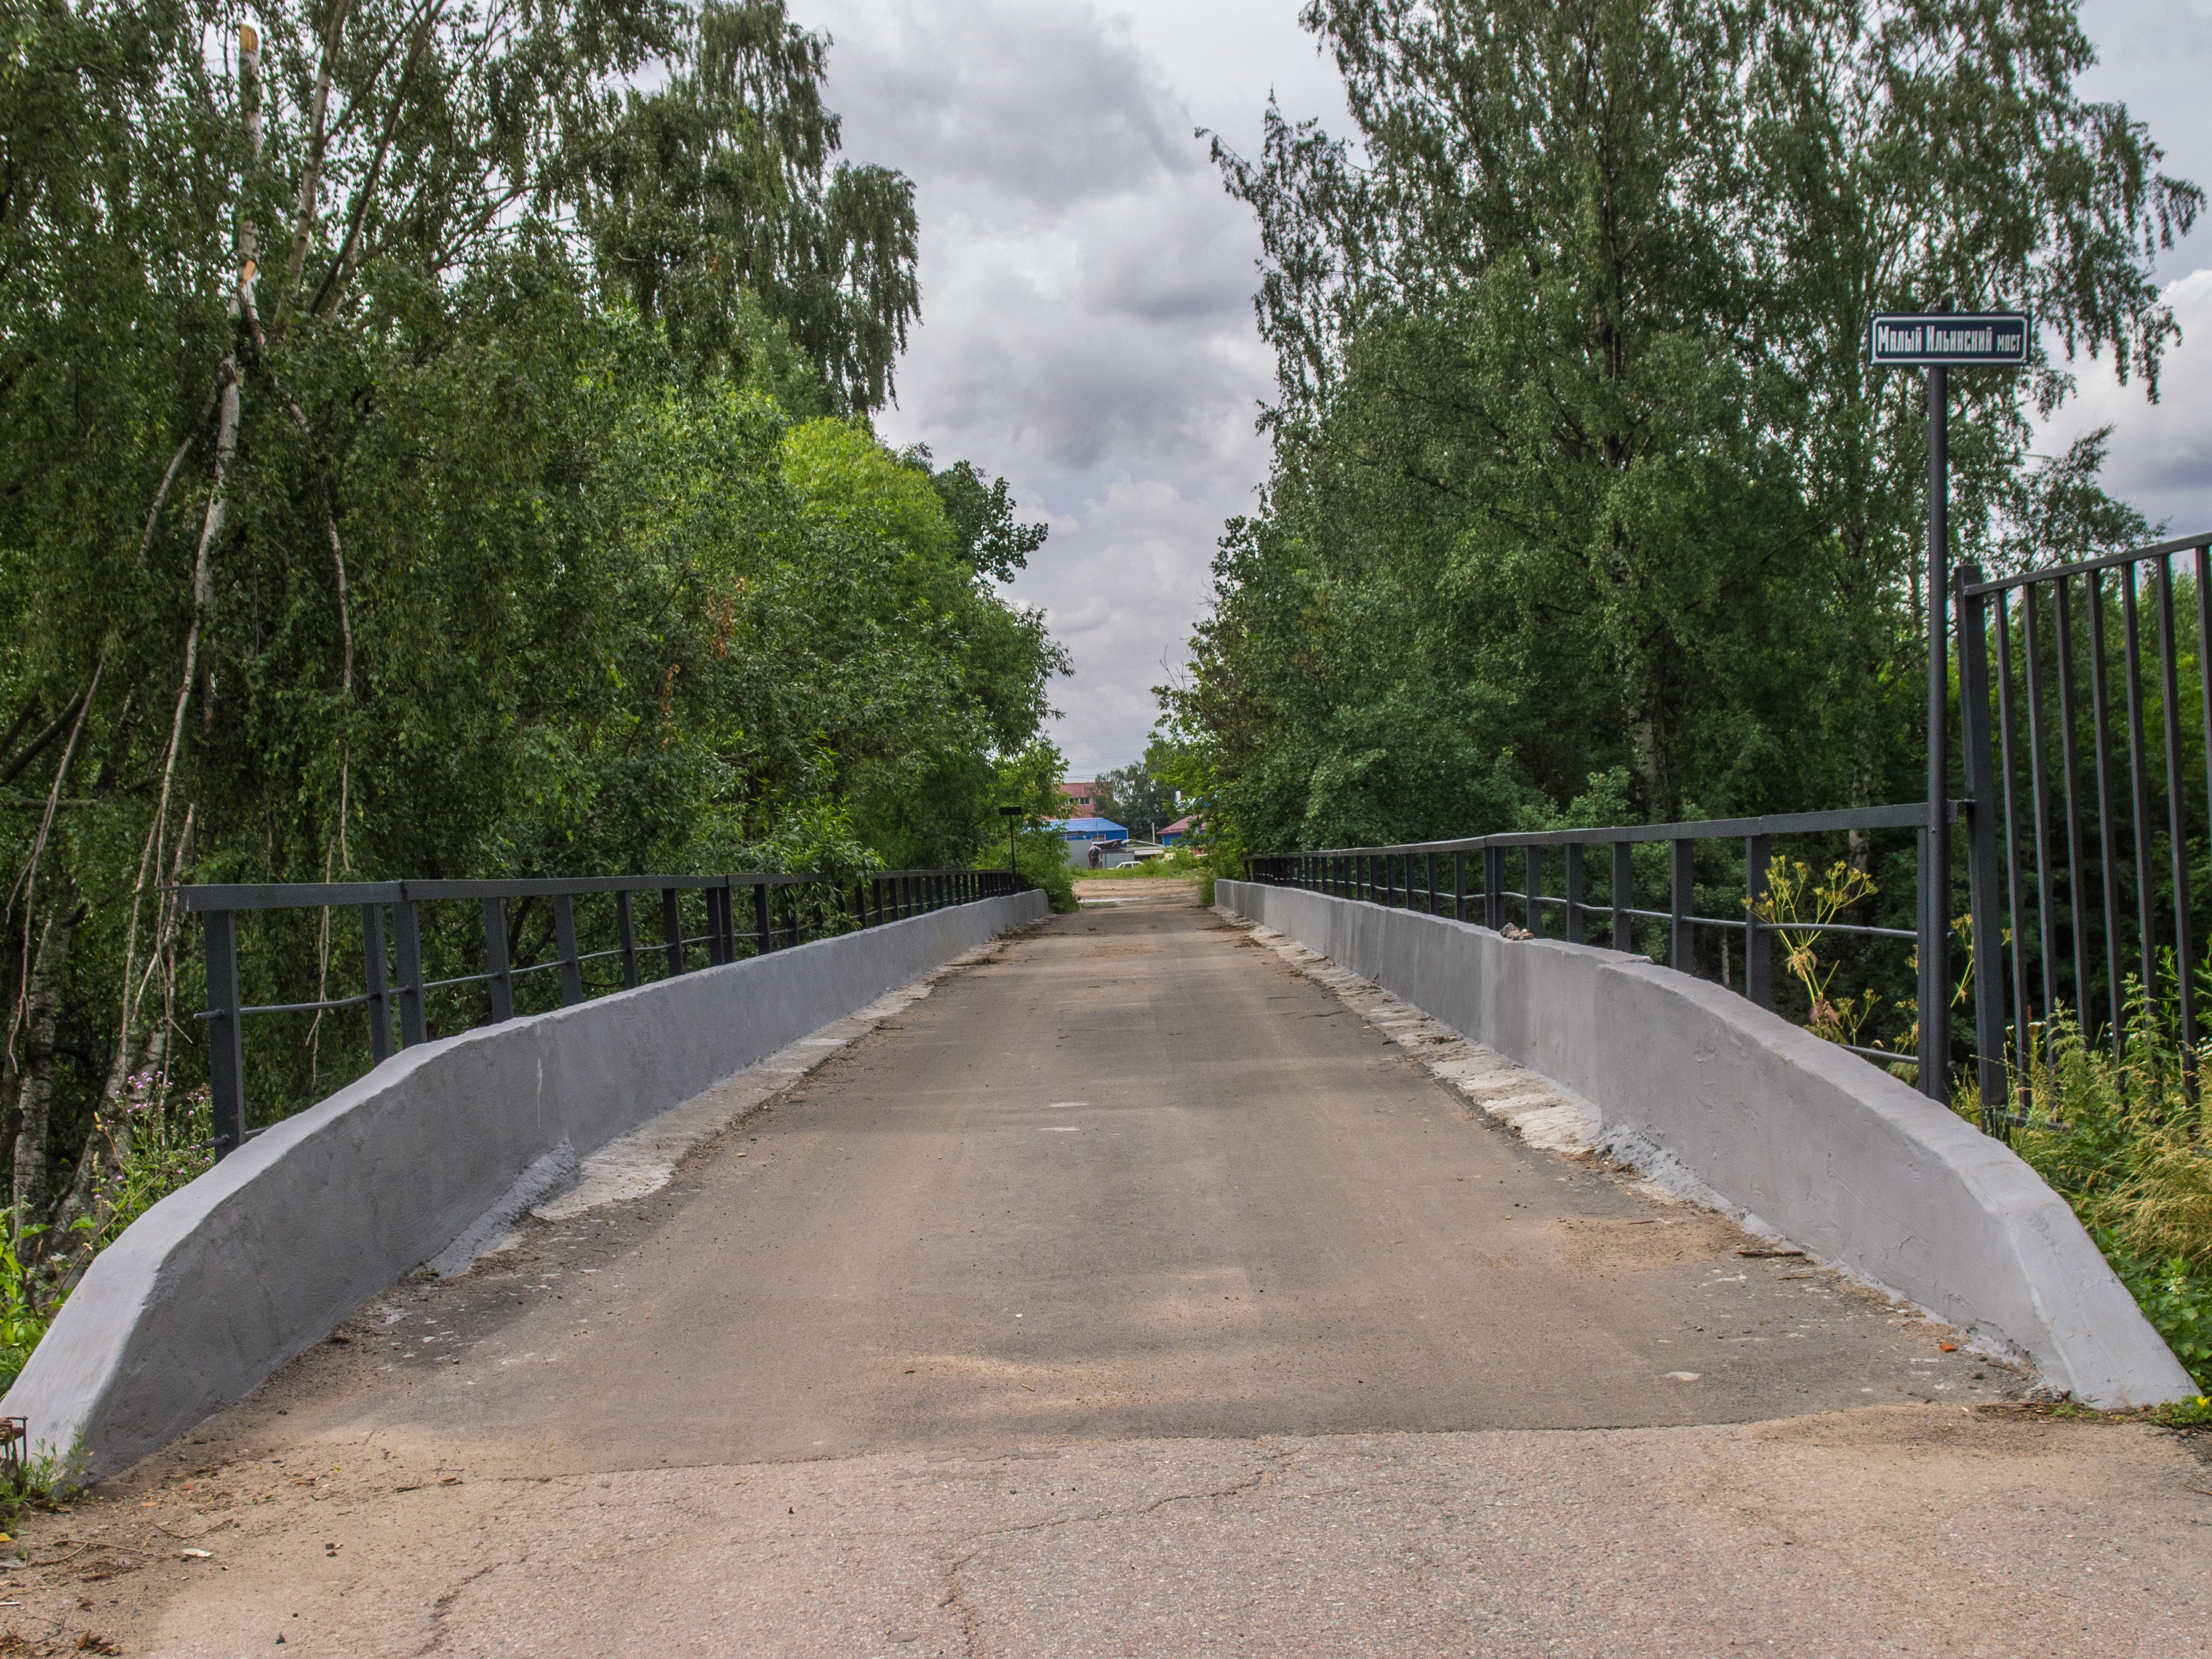
natural, road, asphalt, thoroughfare, lane, road surface, infrastructure, tree, nonbuilding structure, highway, street, plant, trail